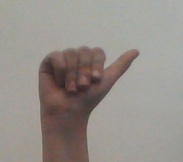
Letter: dhad